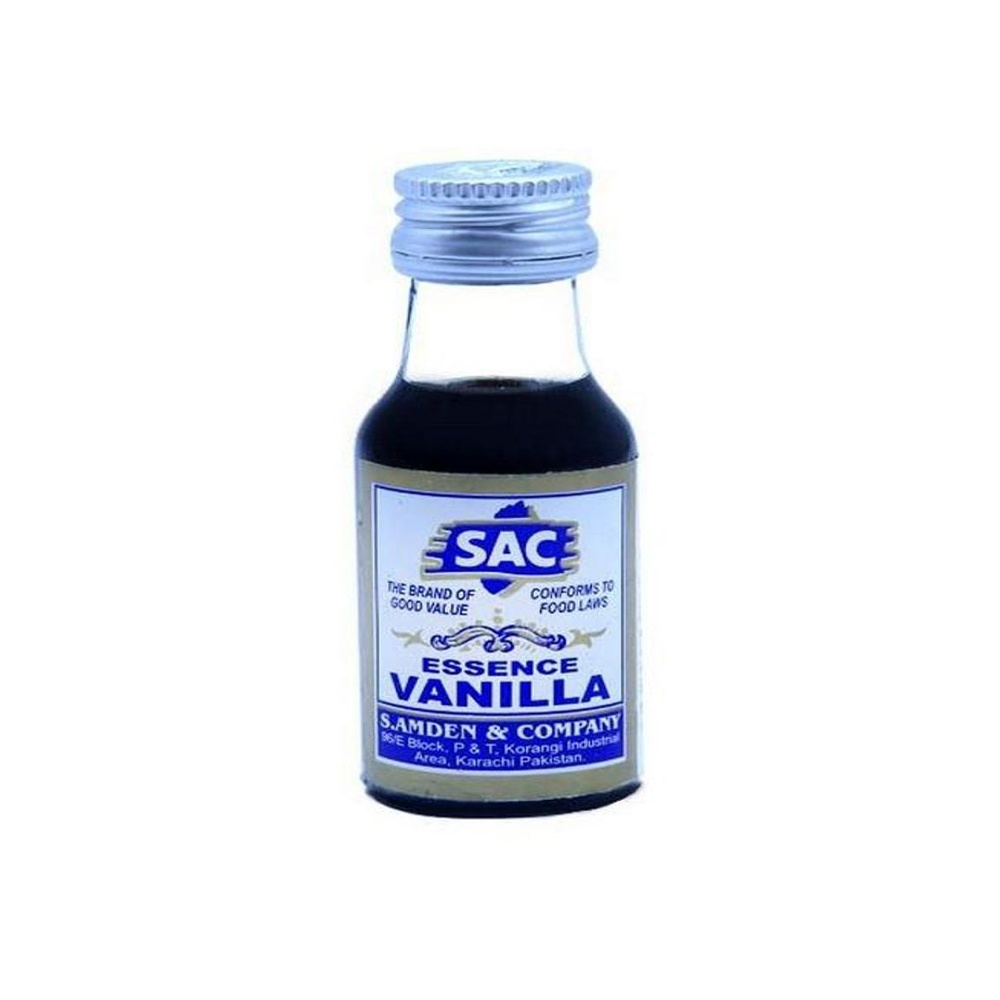
Sac Essence Vanilla 25ml
Brand: Sac
Category: Food, Beverages & Tobacco > Food Items > Cooking & Baking Ingredients > Baking Flavors & Extracts